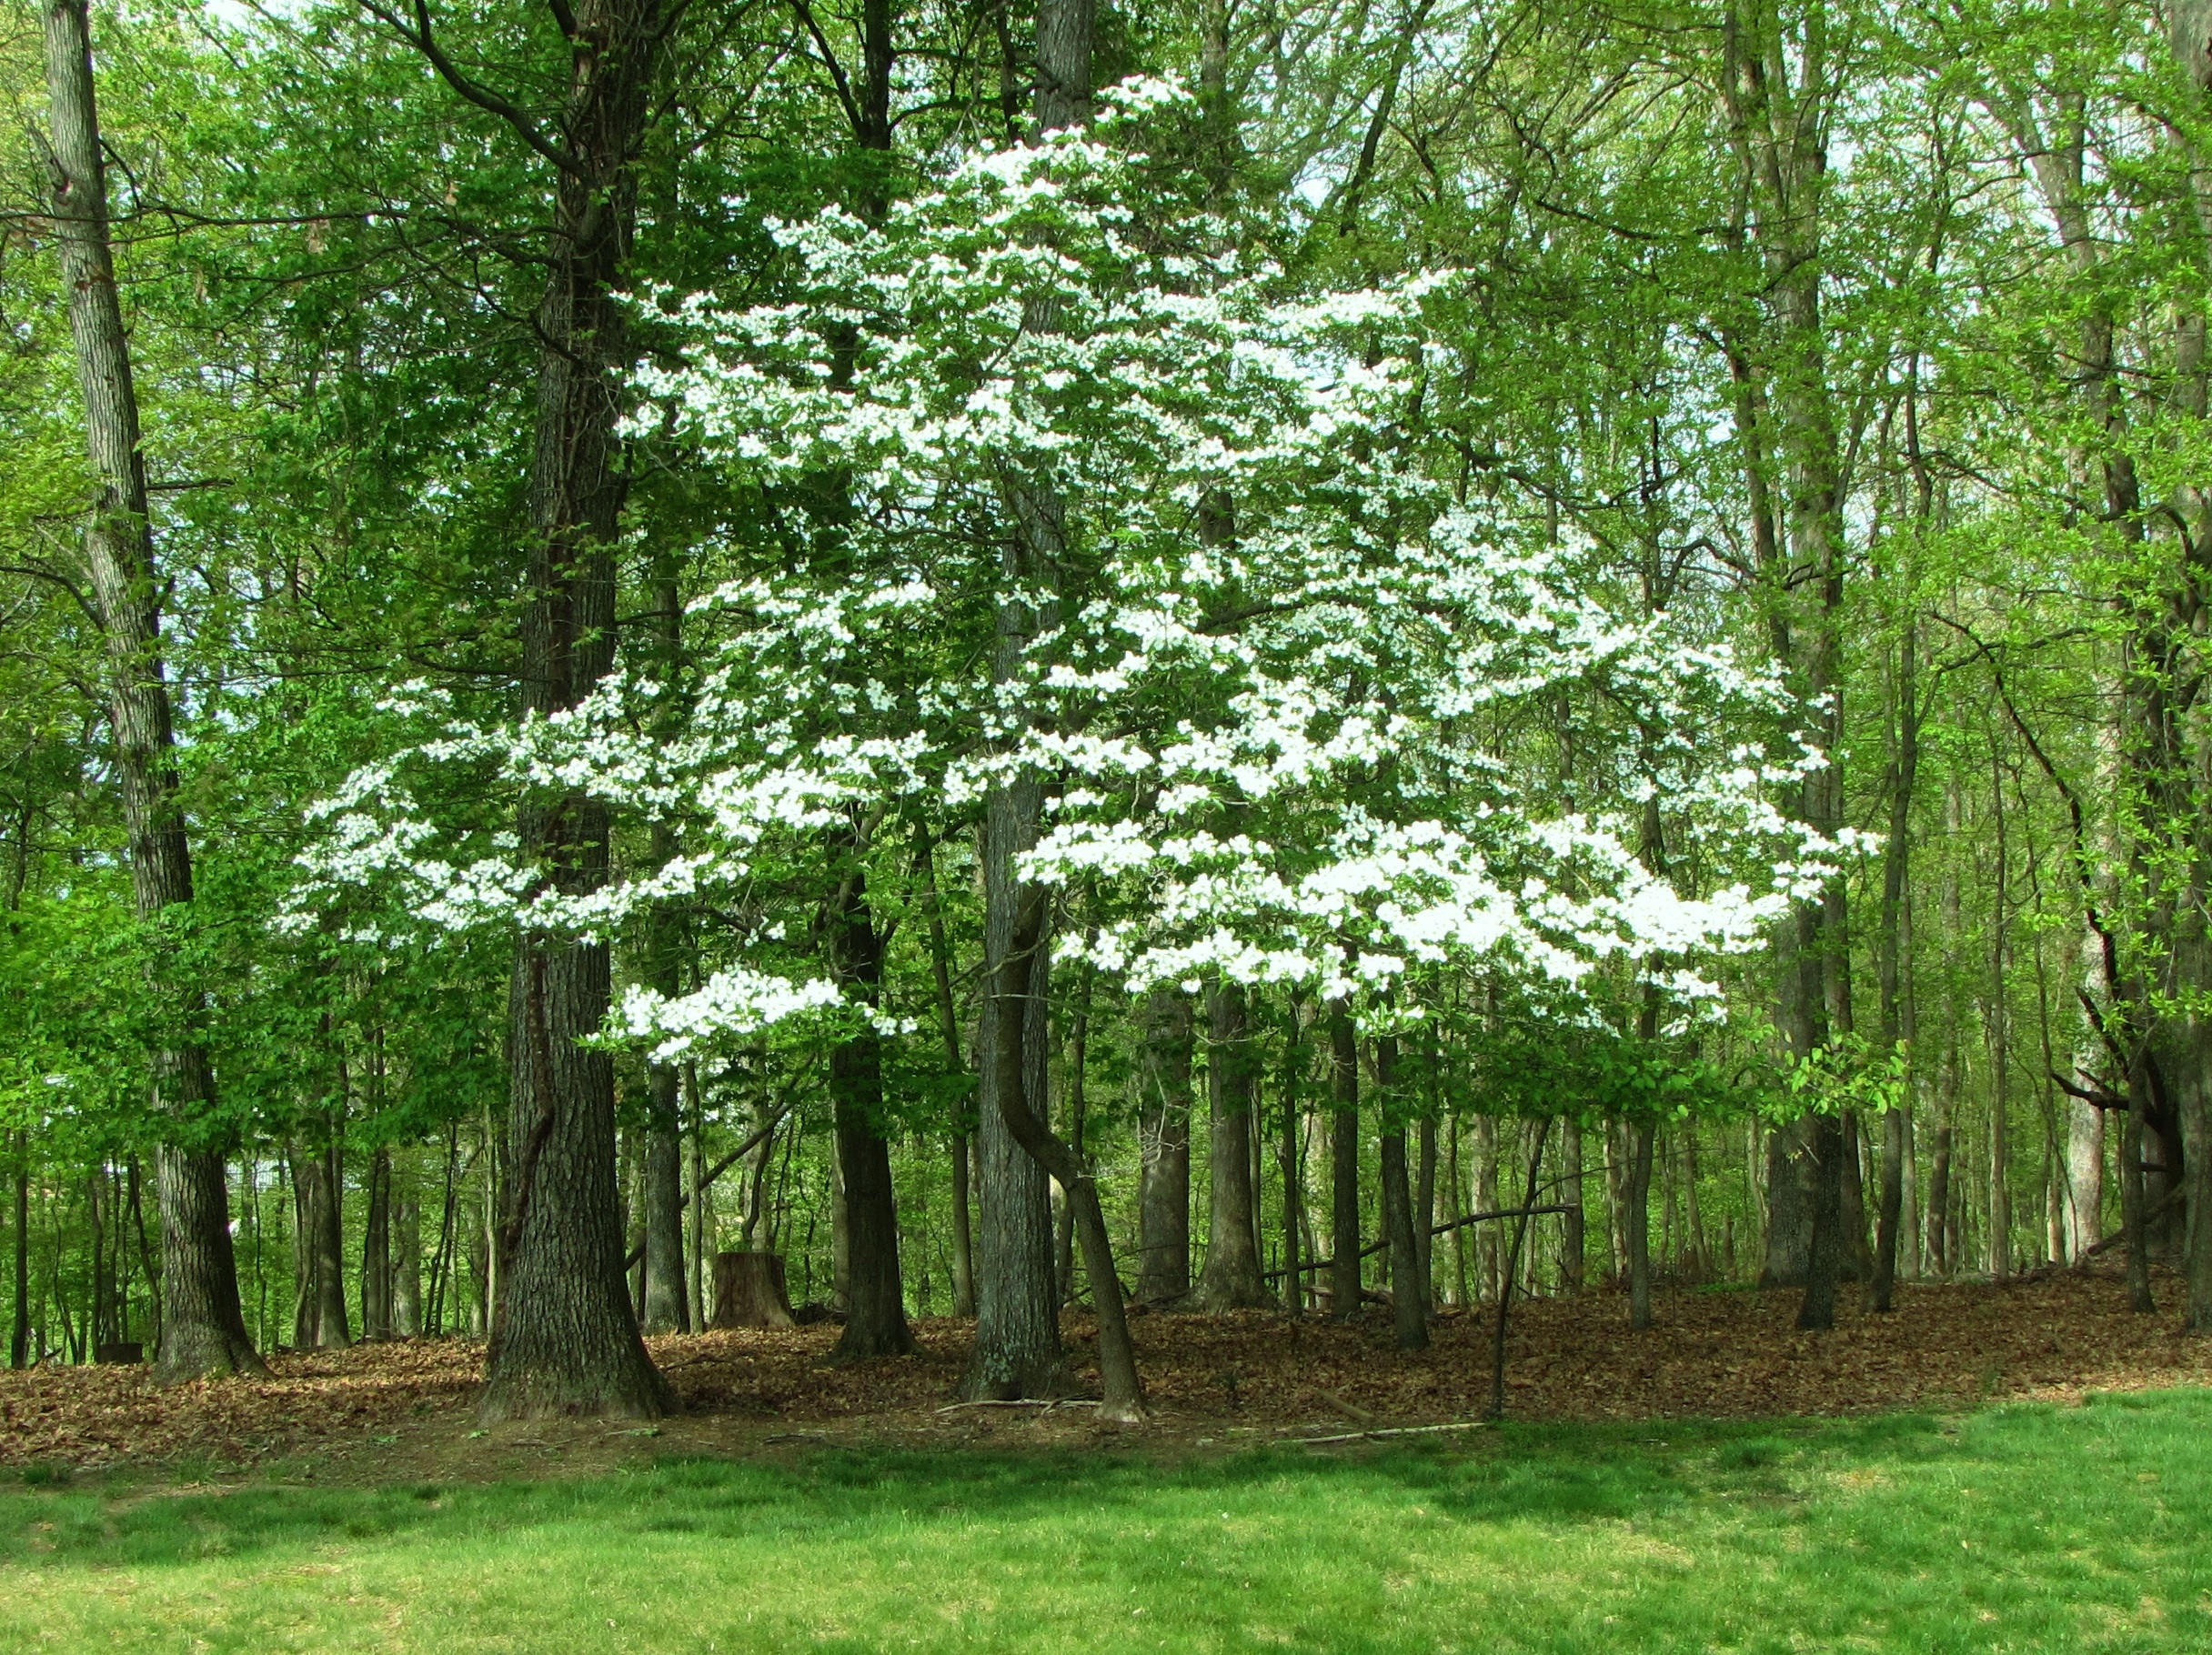
tree, forest, plant, meadow, flower, green, botany, shrub, deciduous, plantation, grove, woodland, habitat, ecosystem, flowering plant, biome, natural environment, woody plant, temperate broadleaf and mixed forest, temperate coniferous forest, land plant